The Page Boy at the Golden Lion

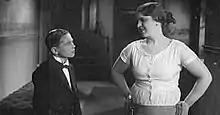
Scene from a film

The Page Boy at the Golden Lion (German: Der Piccolo vom Goldenen Löwen) is a 1928 German silent comedy film directed by Carl Boese and starring Fritz Kampers, Gustl Gstettenbaur and Maria Mindzenty. It was shot at the Terra and National Studios in Berlin. The film's art direction was by Karl Machus.